Nissan FJ engine

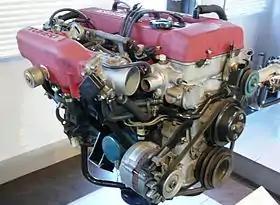
FJ20ET engine in the Nissan Engine Museum

The FJ engine was a series of straight-4 four-valve DOHC 2.0- or 2.4–litre internal combustion engines produced by Nissan in the 1980s. They were one of the first mass-produced Japanese engines with more than two valves per cylinder, as well as having electronic fuel injection.